Roman Catholic Diocese of São Carlos

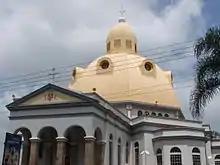
Cathedral

The Roman Catholic Diocese of São Carlos is a diocese located in the city of São Carlos in the ecclesiastical province of Campinas in Brazil.